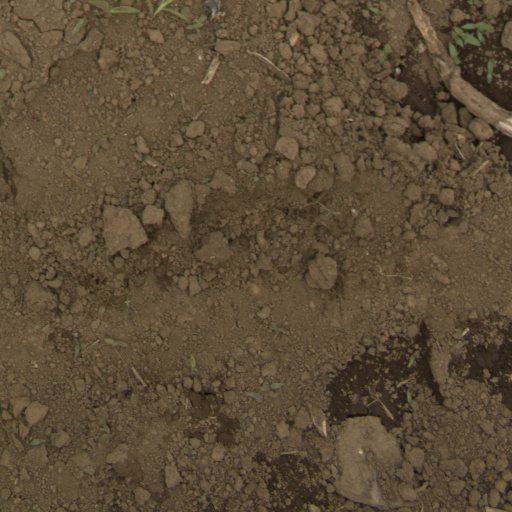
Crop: Jerusalem artichoke